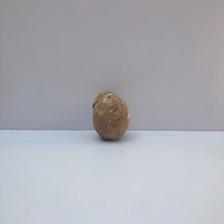
Size: Spoiled